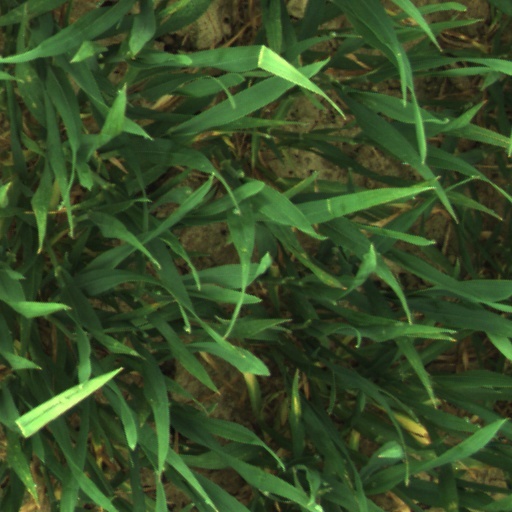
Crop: wheat